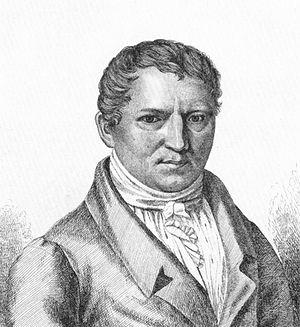
Karl Friedrich Eichhorn, juriste allemand, fils de Johann Gottfried Eichhorn, né à Iéna.